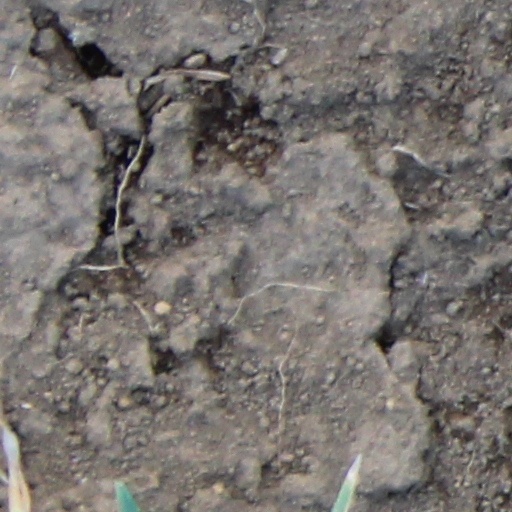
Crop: wheat